Adán Jodorowsky

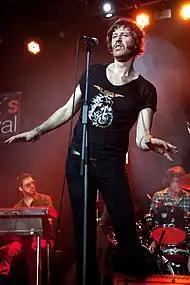
Jodorowsky in 2011

He has composed works such as "Echek" (2000) and "Teou" (2001), "The Dance of Reality" as well as directing "Echek", "Un Sol Con Corazón" and "El Ídolo", "Dancing To The Radio", and the movie "The Voice Thief" starring himself and Cristóbal Jodorowsky as well as Asia Argento as the lead actress.